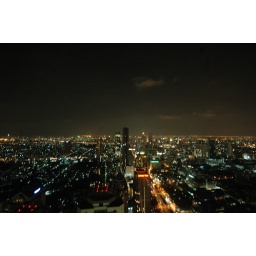
The Vertigo is a rooftop restaurant/bar in Bangkok, on the 62st/62nd floor of the Banyan tree tower.